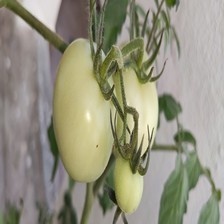
Label: tomato